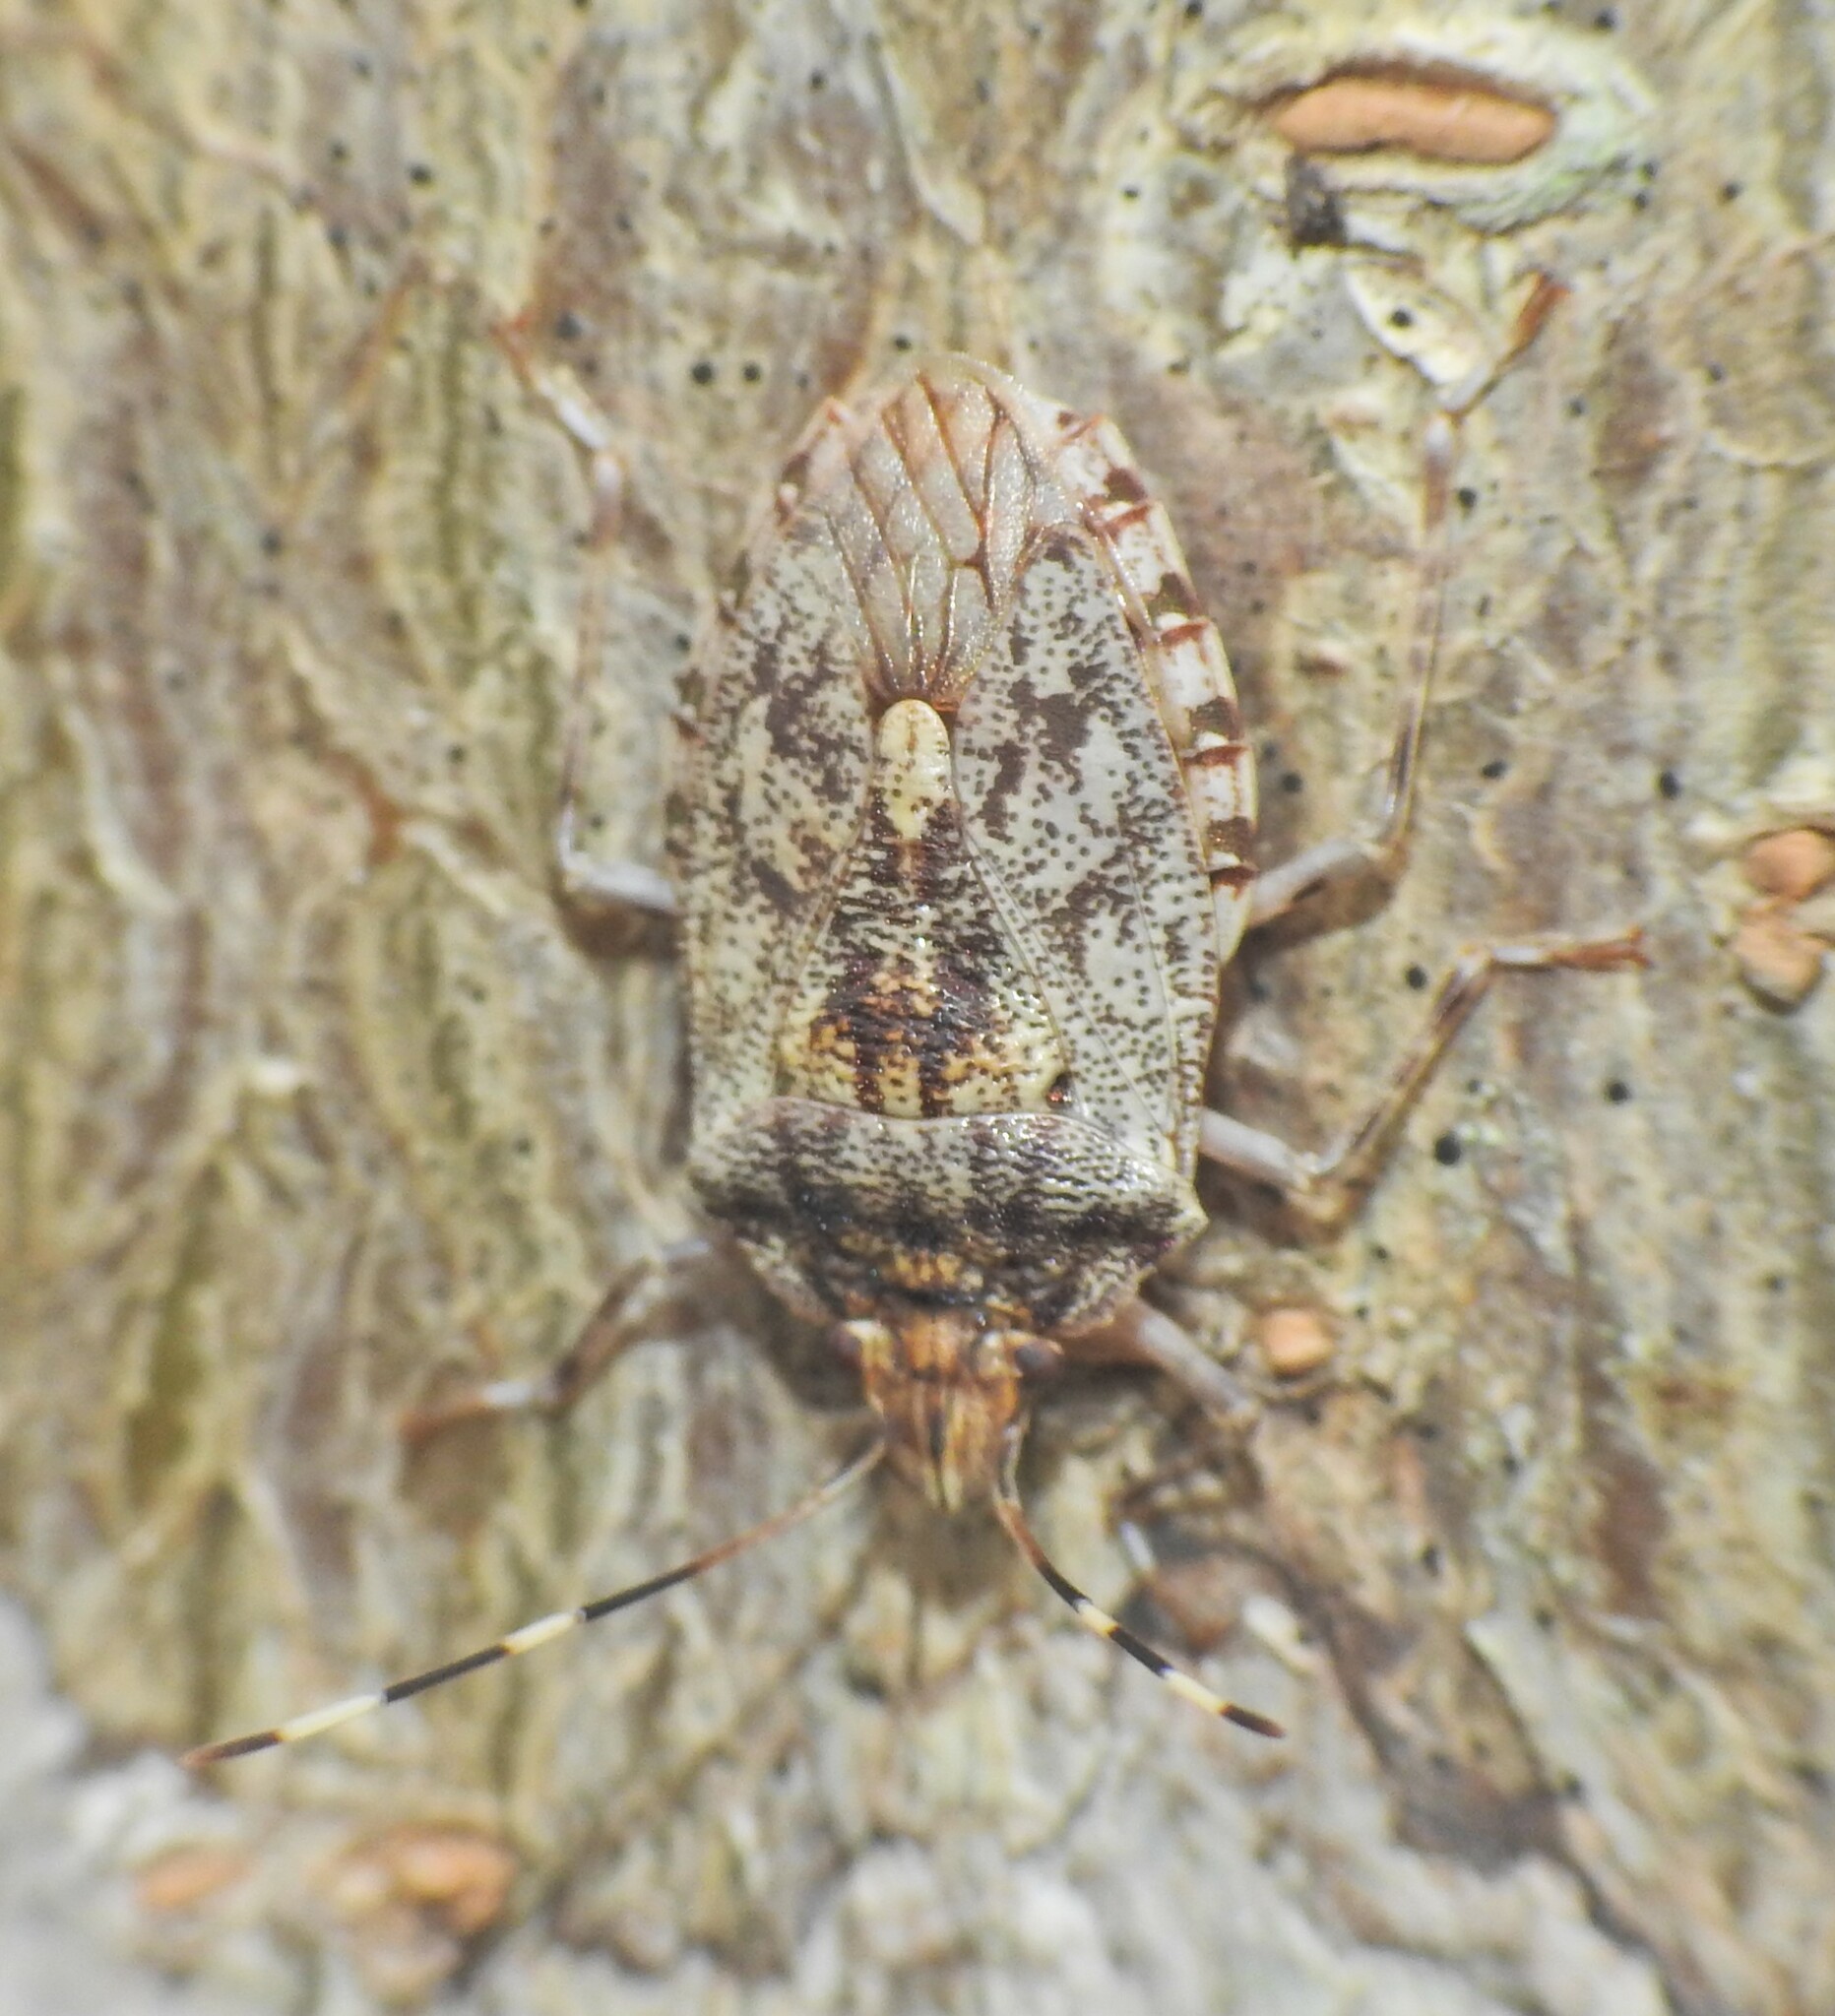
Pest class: stink_bug